Zulia

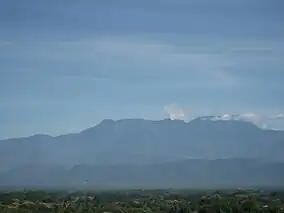
Sierra de Perijá National Park.

Zulia encompasses a wide range of geographical features. It includes plains, mountains, and Lake Maracaibo, which receives water and sediment from approximately 135 rivers.